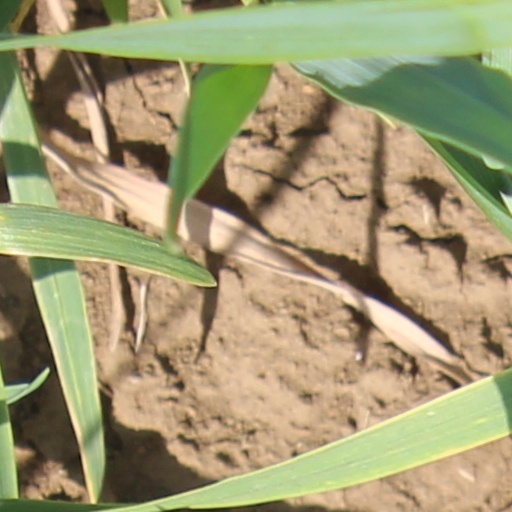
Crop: wheat